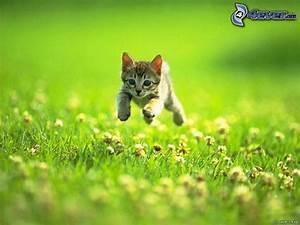
cat